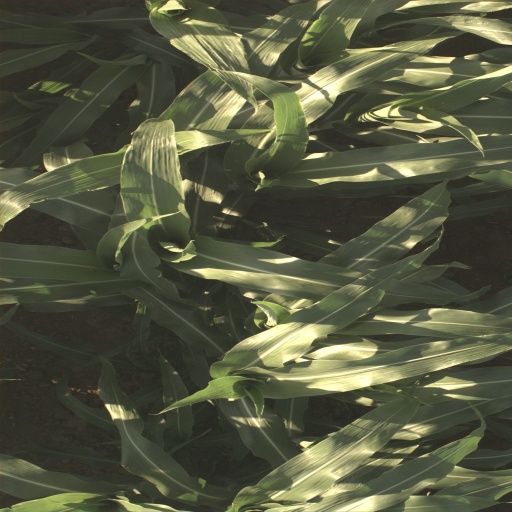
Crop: sorghum